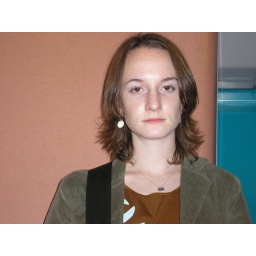
No more seats left on train back to Lille, standing in the corrider.